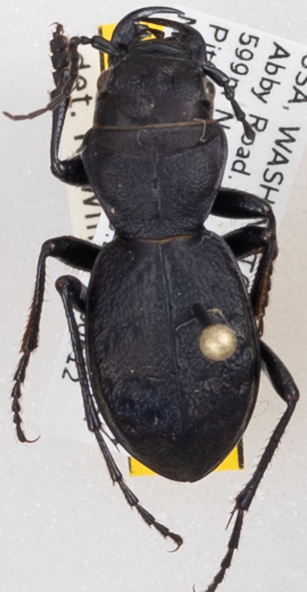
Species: Omus dejeanii
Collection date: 2018-06-12
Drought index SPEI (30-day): -1.514
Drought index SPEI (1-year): -0.39
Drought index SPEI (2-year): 0.71